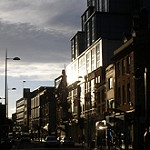
Label: non_damage_buildings_street